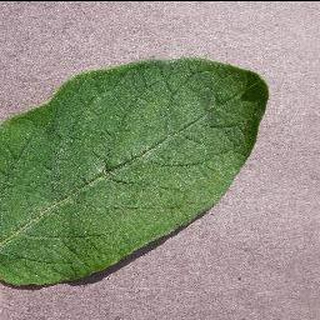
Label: healthy_potato